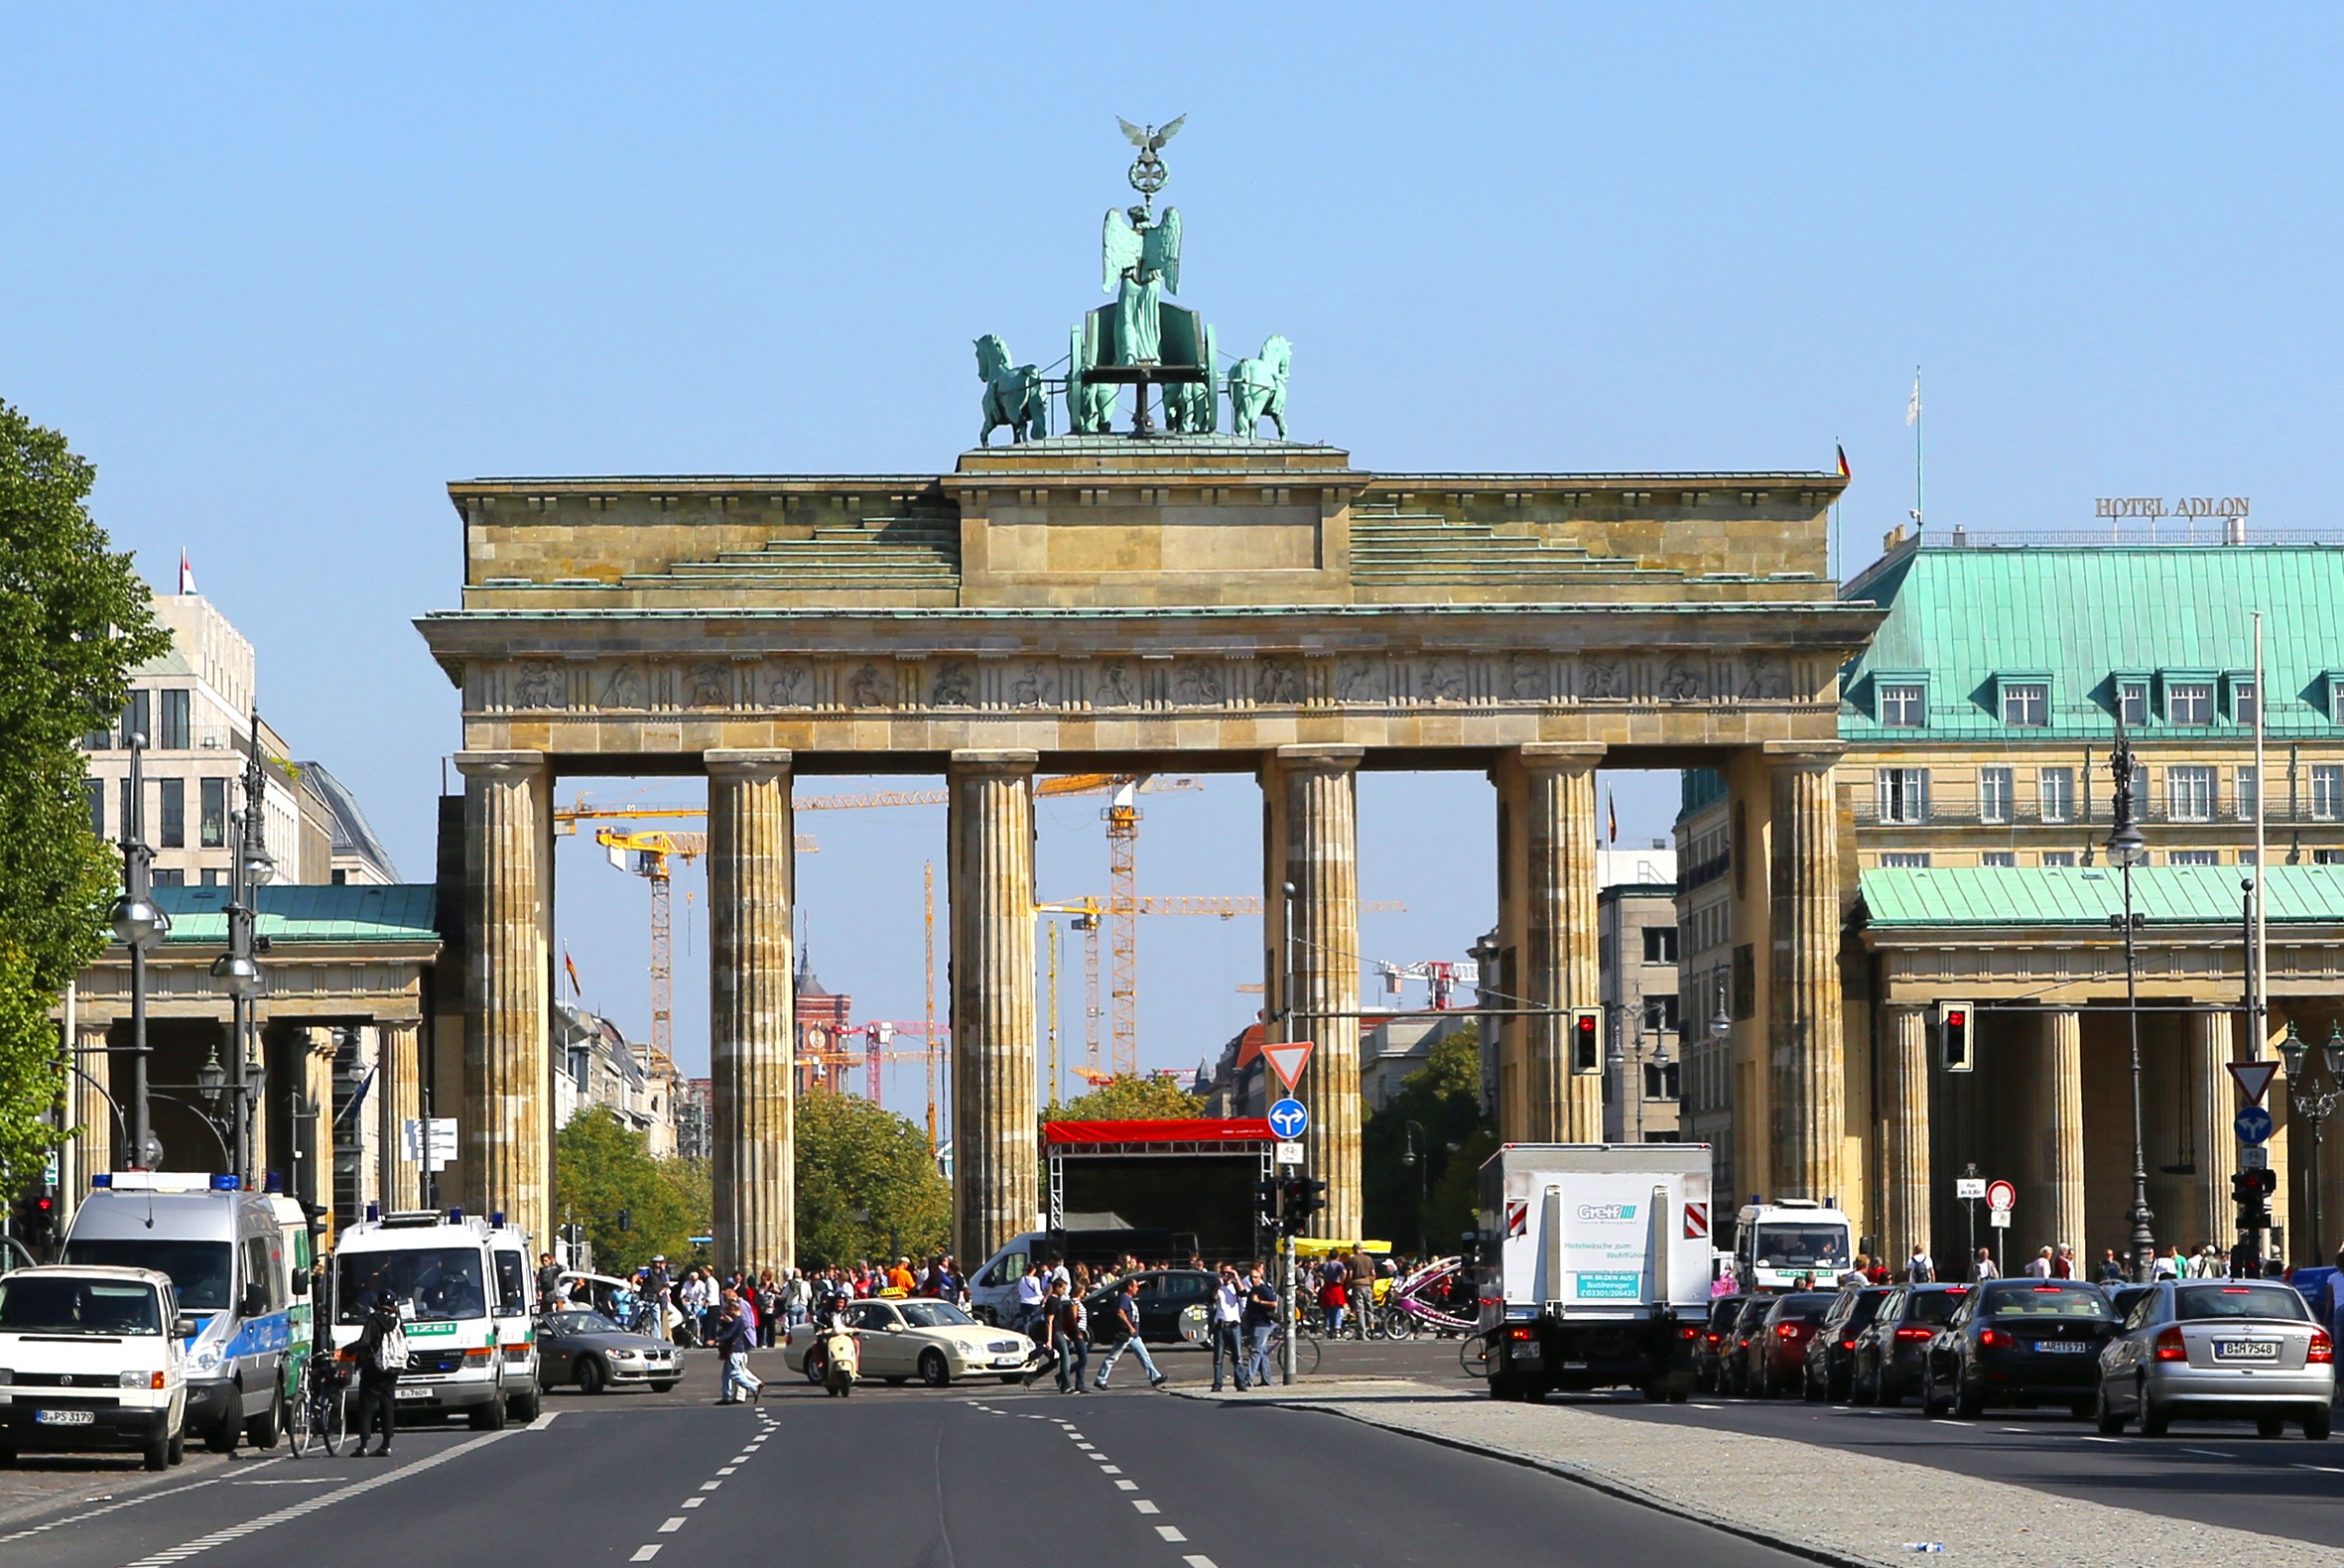
architecture, road, town, city, downtown, transport, plaza, landmark, public transport, places of interest, berlin, tourist attraction, neighbourhood, brandenburg gate, residential area, metropolitan area